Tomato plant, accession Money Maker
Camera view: bottom (45 deg); turntable rotation: 240 degrees
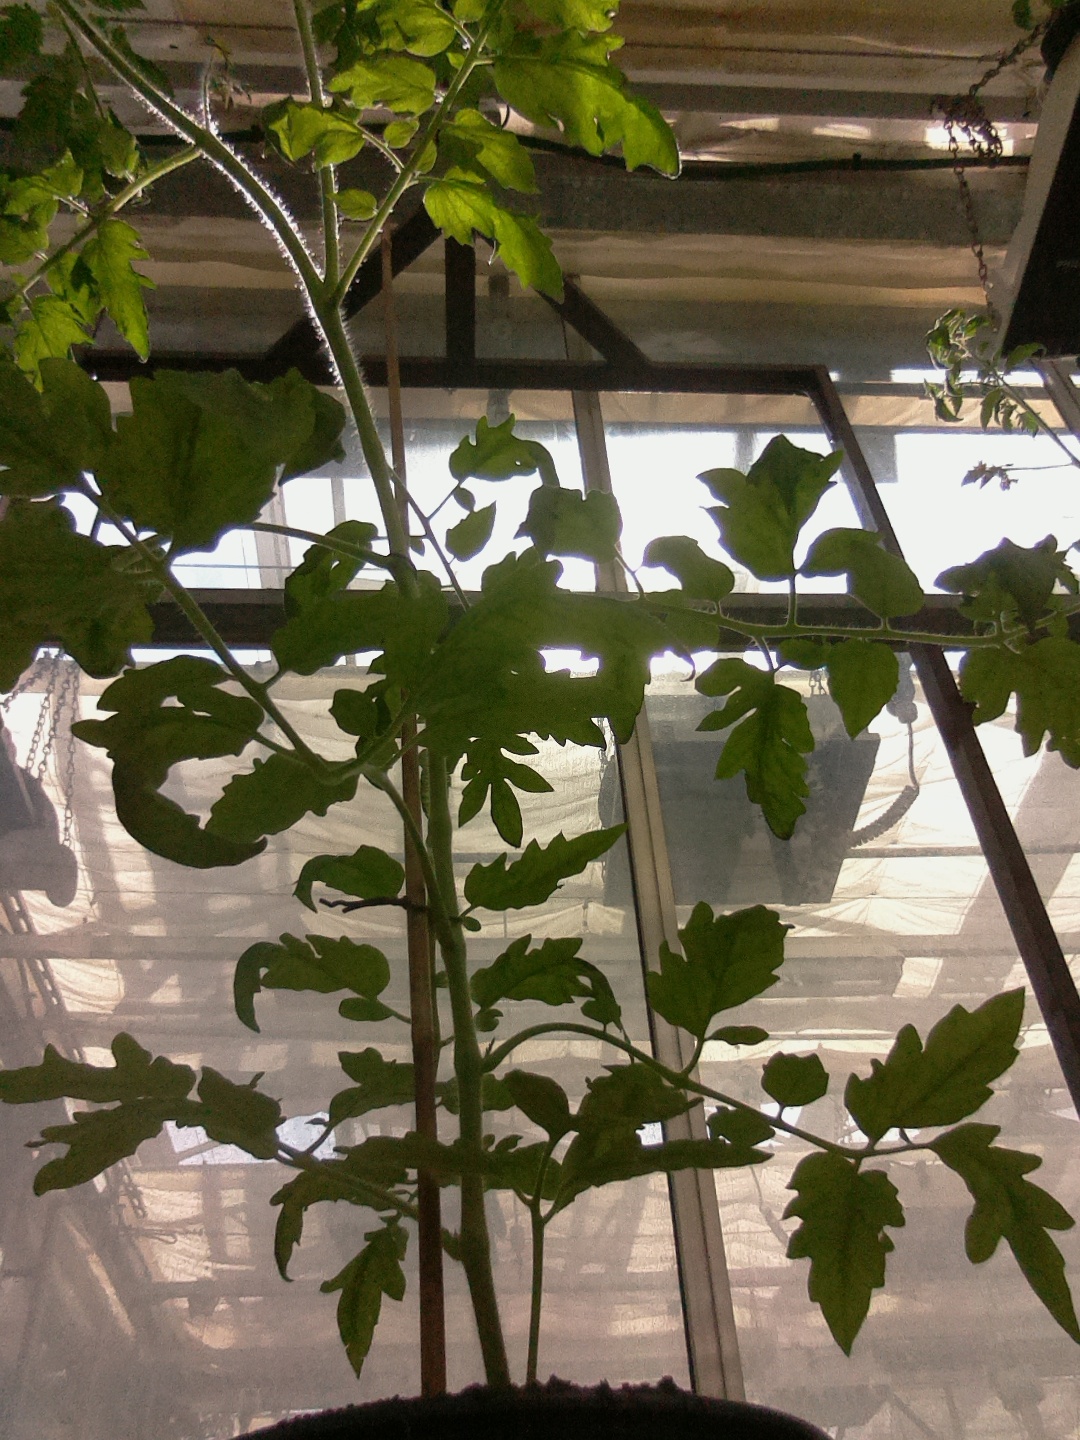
BBCH growth stage 61: 10%-20% of flowers open